Elan Lee

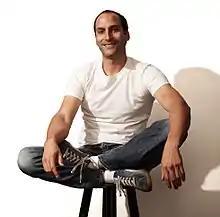
Game designer

Elan Lee is an American game designer, developer, and creator. He has designed games for the Xbox; helped create the world’s first Alternate Reality Games; and with Matthew Inman created the card game "Exploding Kittens", whose Kickstarter campaign was the most-backed of its day. He and Inman founded the Exploding Kittens company in 2015.